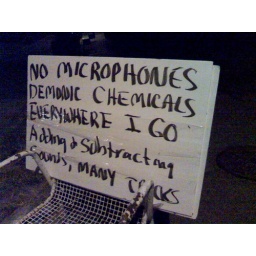
crazy person covered their house in these posters